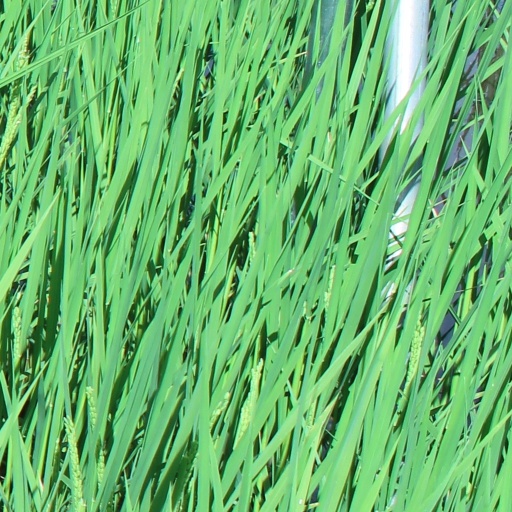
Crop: rice